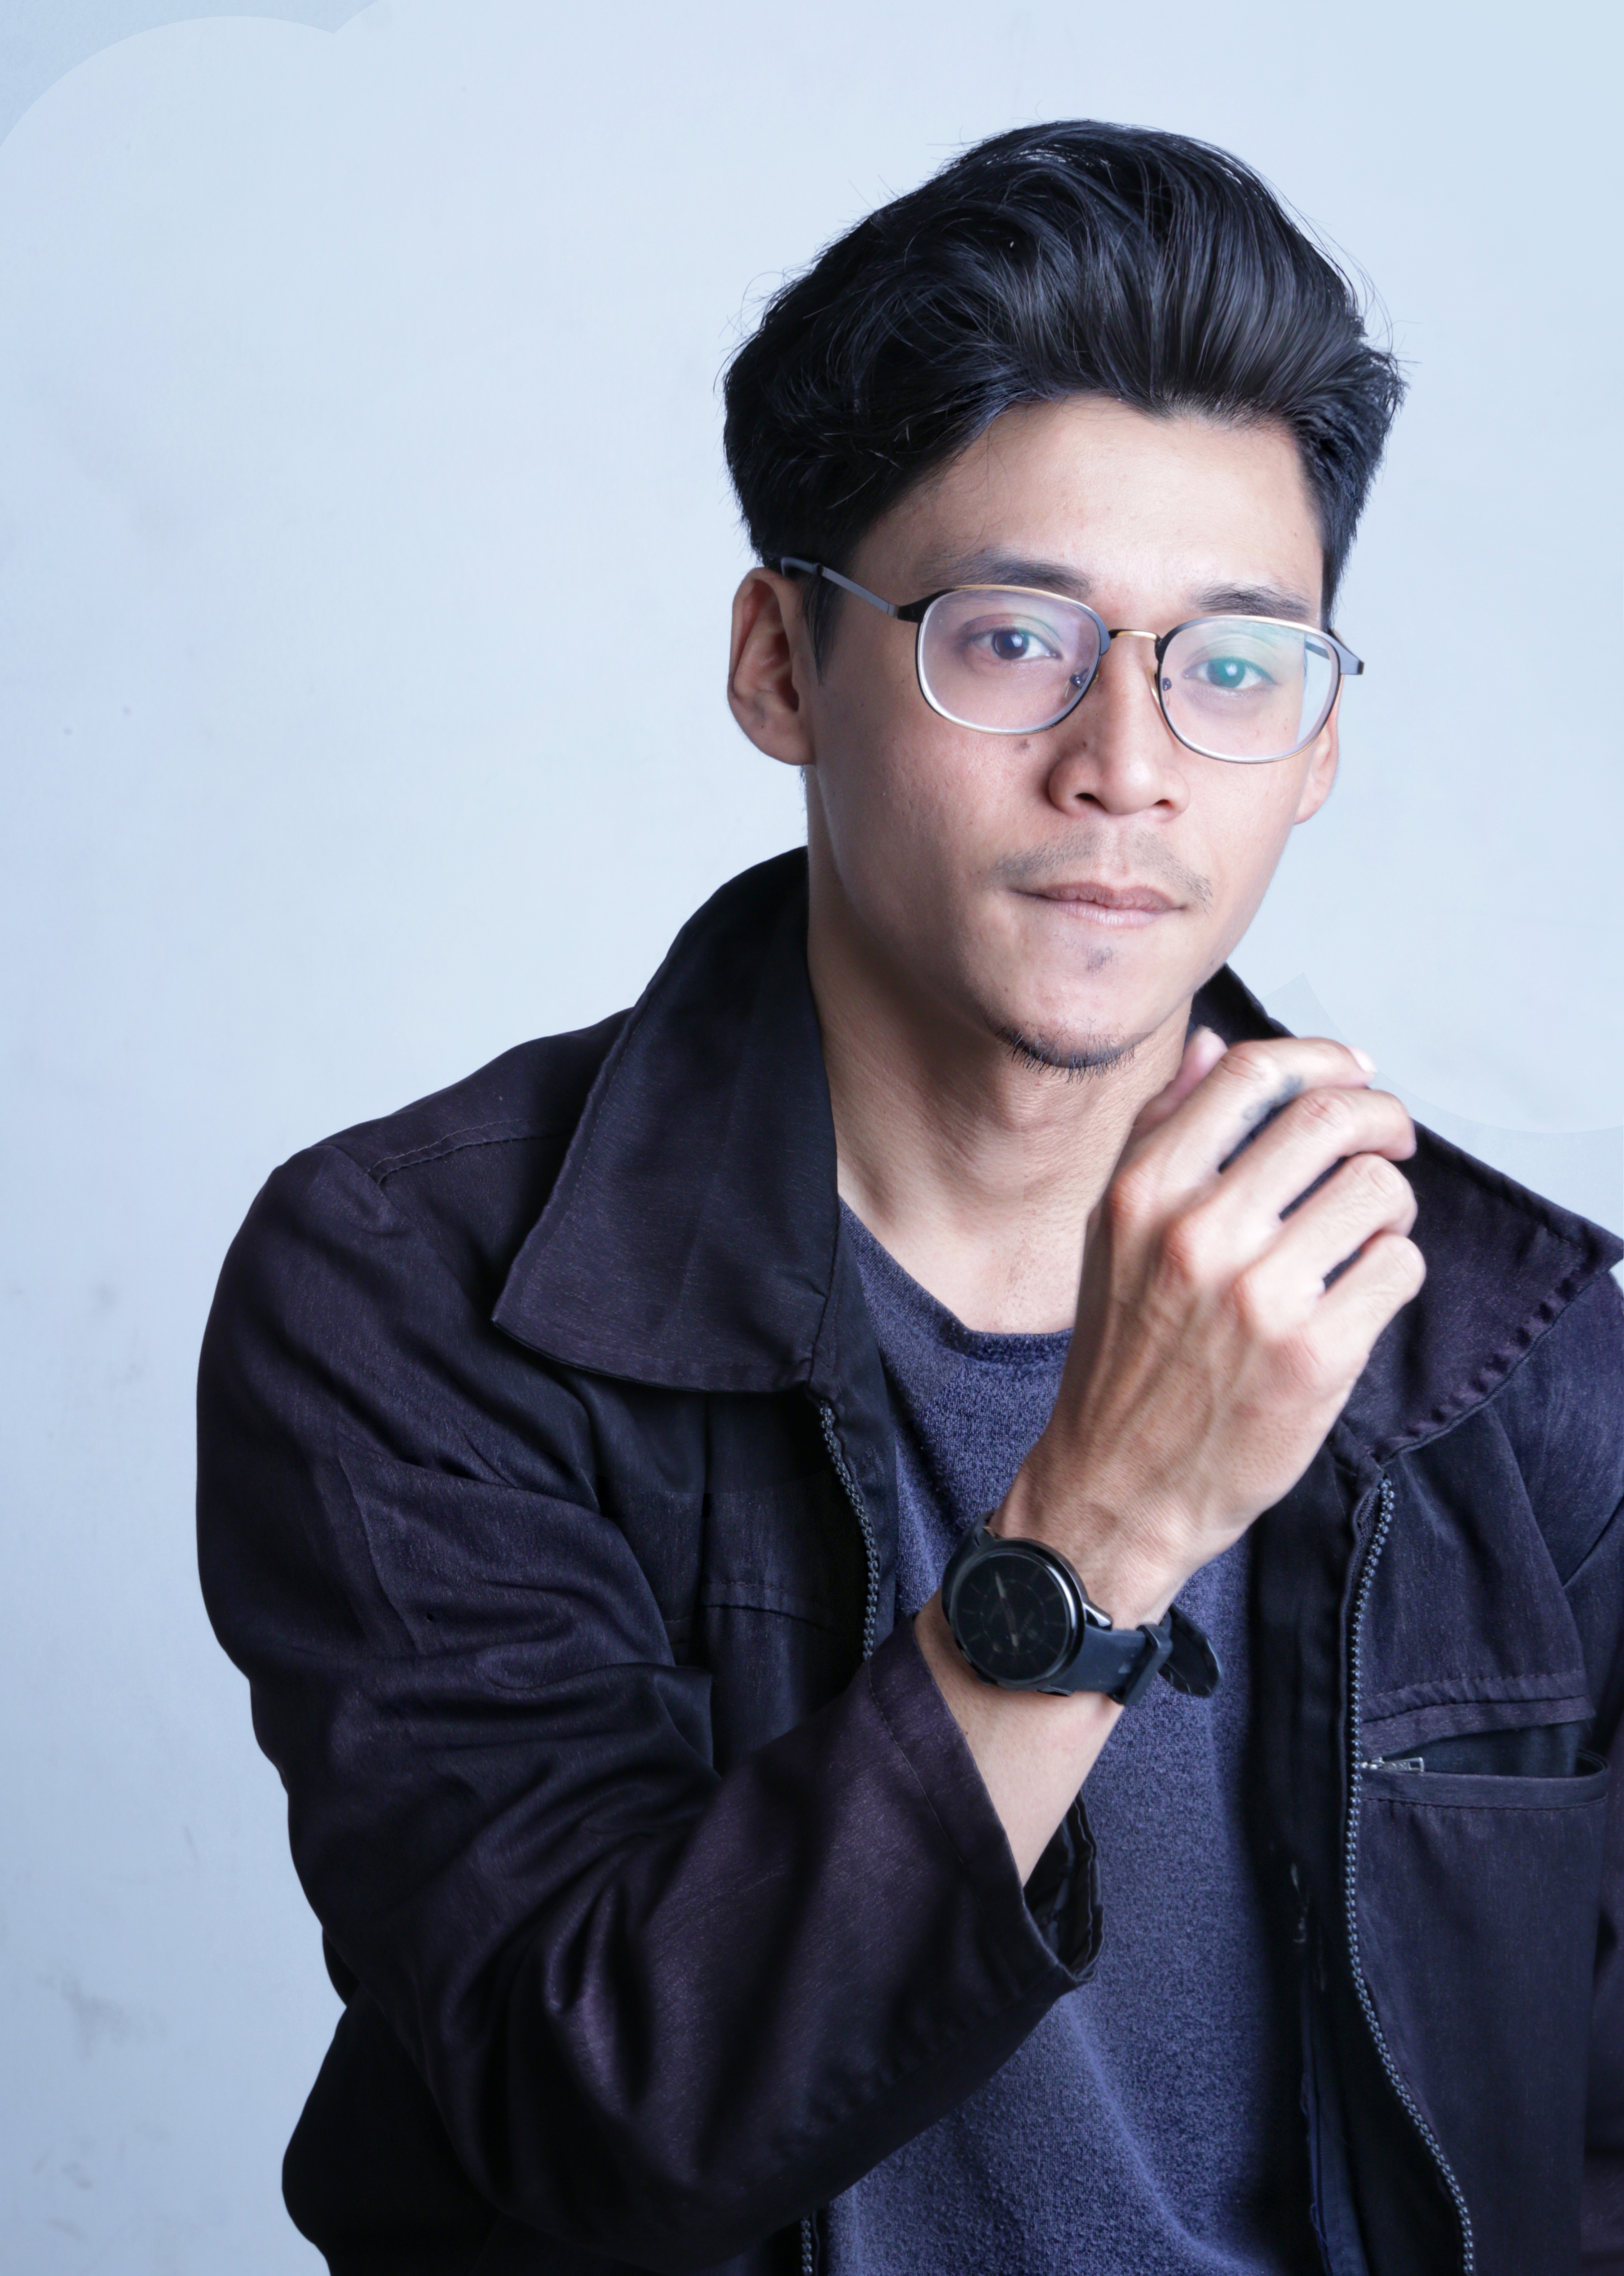
model, man, eyewear, glasses, cool, chin, forehead, gentleman, black hair, vision care, photography, gesture, white collar worker, photo shoot